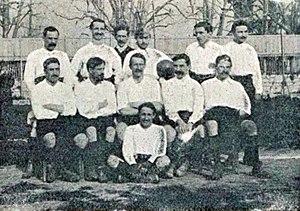
L'Olympique de Marseille en mars 1904.
Cet article retrace l’histoire du football en France, depuis ses débuts vers 1880 jusqu'à la période actuelle.